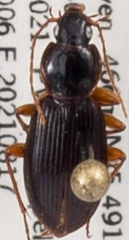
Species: Synuchus impunctatus
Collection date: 2021-08-17
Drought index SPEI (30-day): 1.098
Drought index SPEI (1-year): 0.2
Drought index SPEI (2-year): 1.498